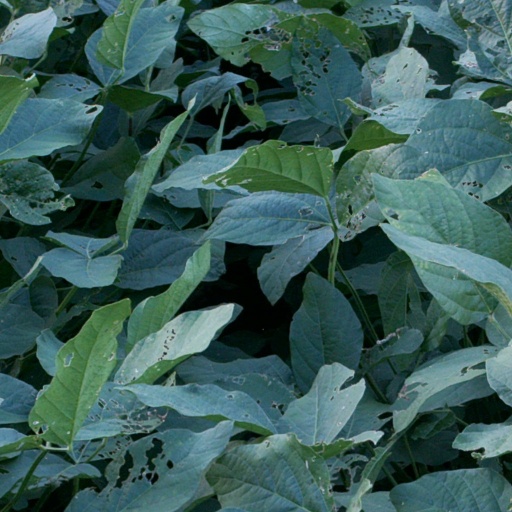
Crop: soybean